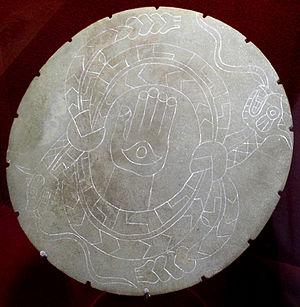
En Amérique du Nord, la période située entre -9000 et -800 est appelée période archaïque. Elle est plus courte en Amérique du Sud où elle se termine vers -3000. Les principaux vestiges laissés par les Paléoaméricains sont des outils lithiques ainsi que des images peintes ou sculptées sur des rochers ou dans des cavernes. Des régions comme le Sud-Ouest des États-Unis ou les Andes sont particulièrement riches en pictogrammes et en pétroglyphes de cette époque reculée. Ces productions forment ce que l'on appelle l'art rupestre.